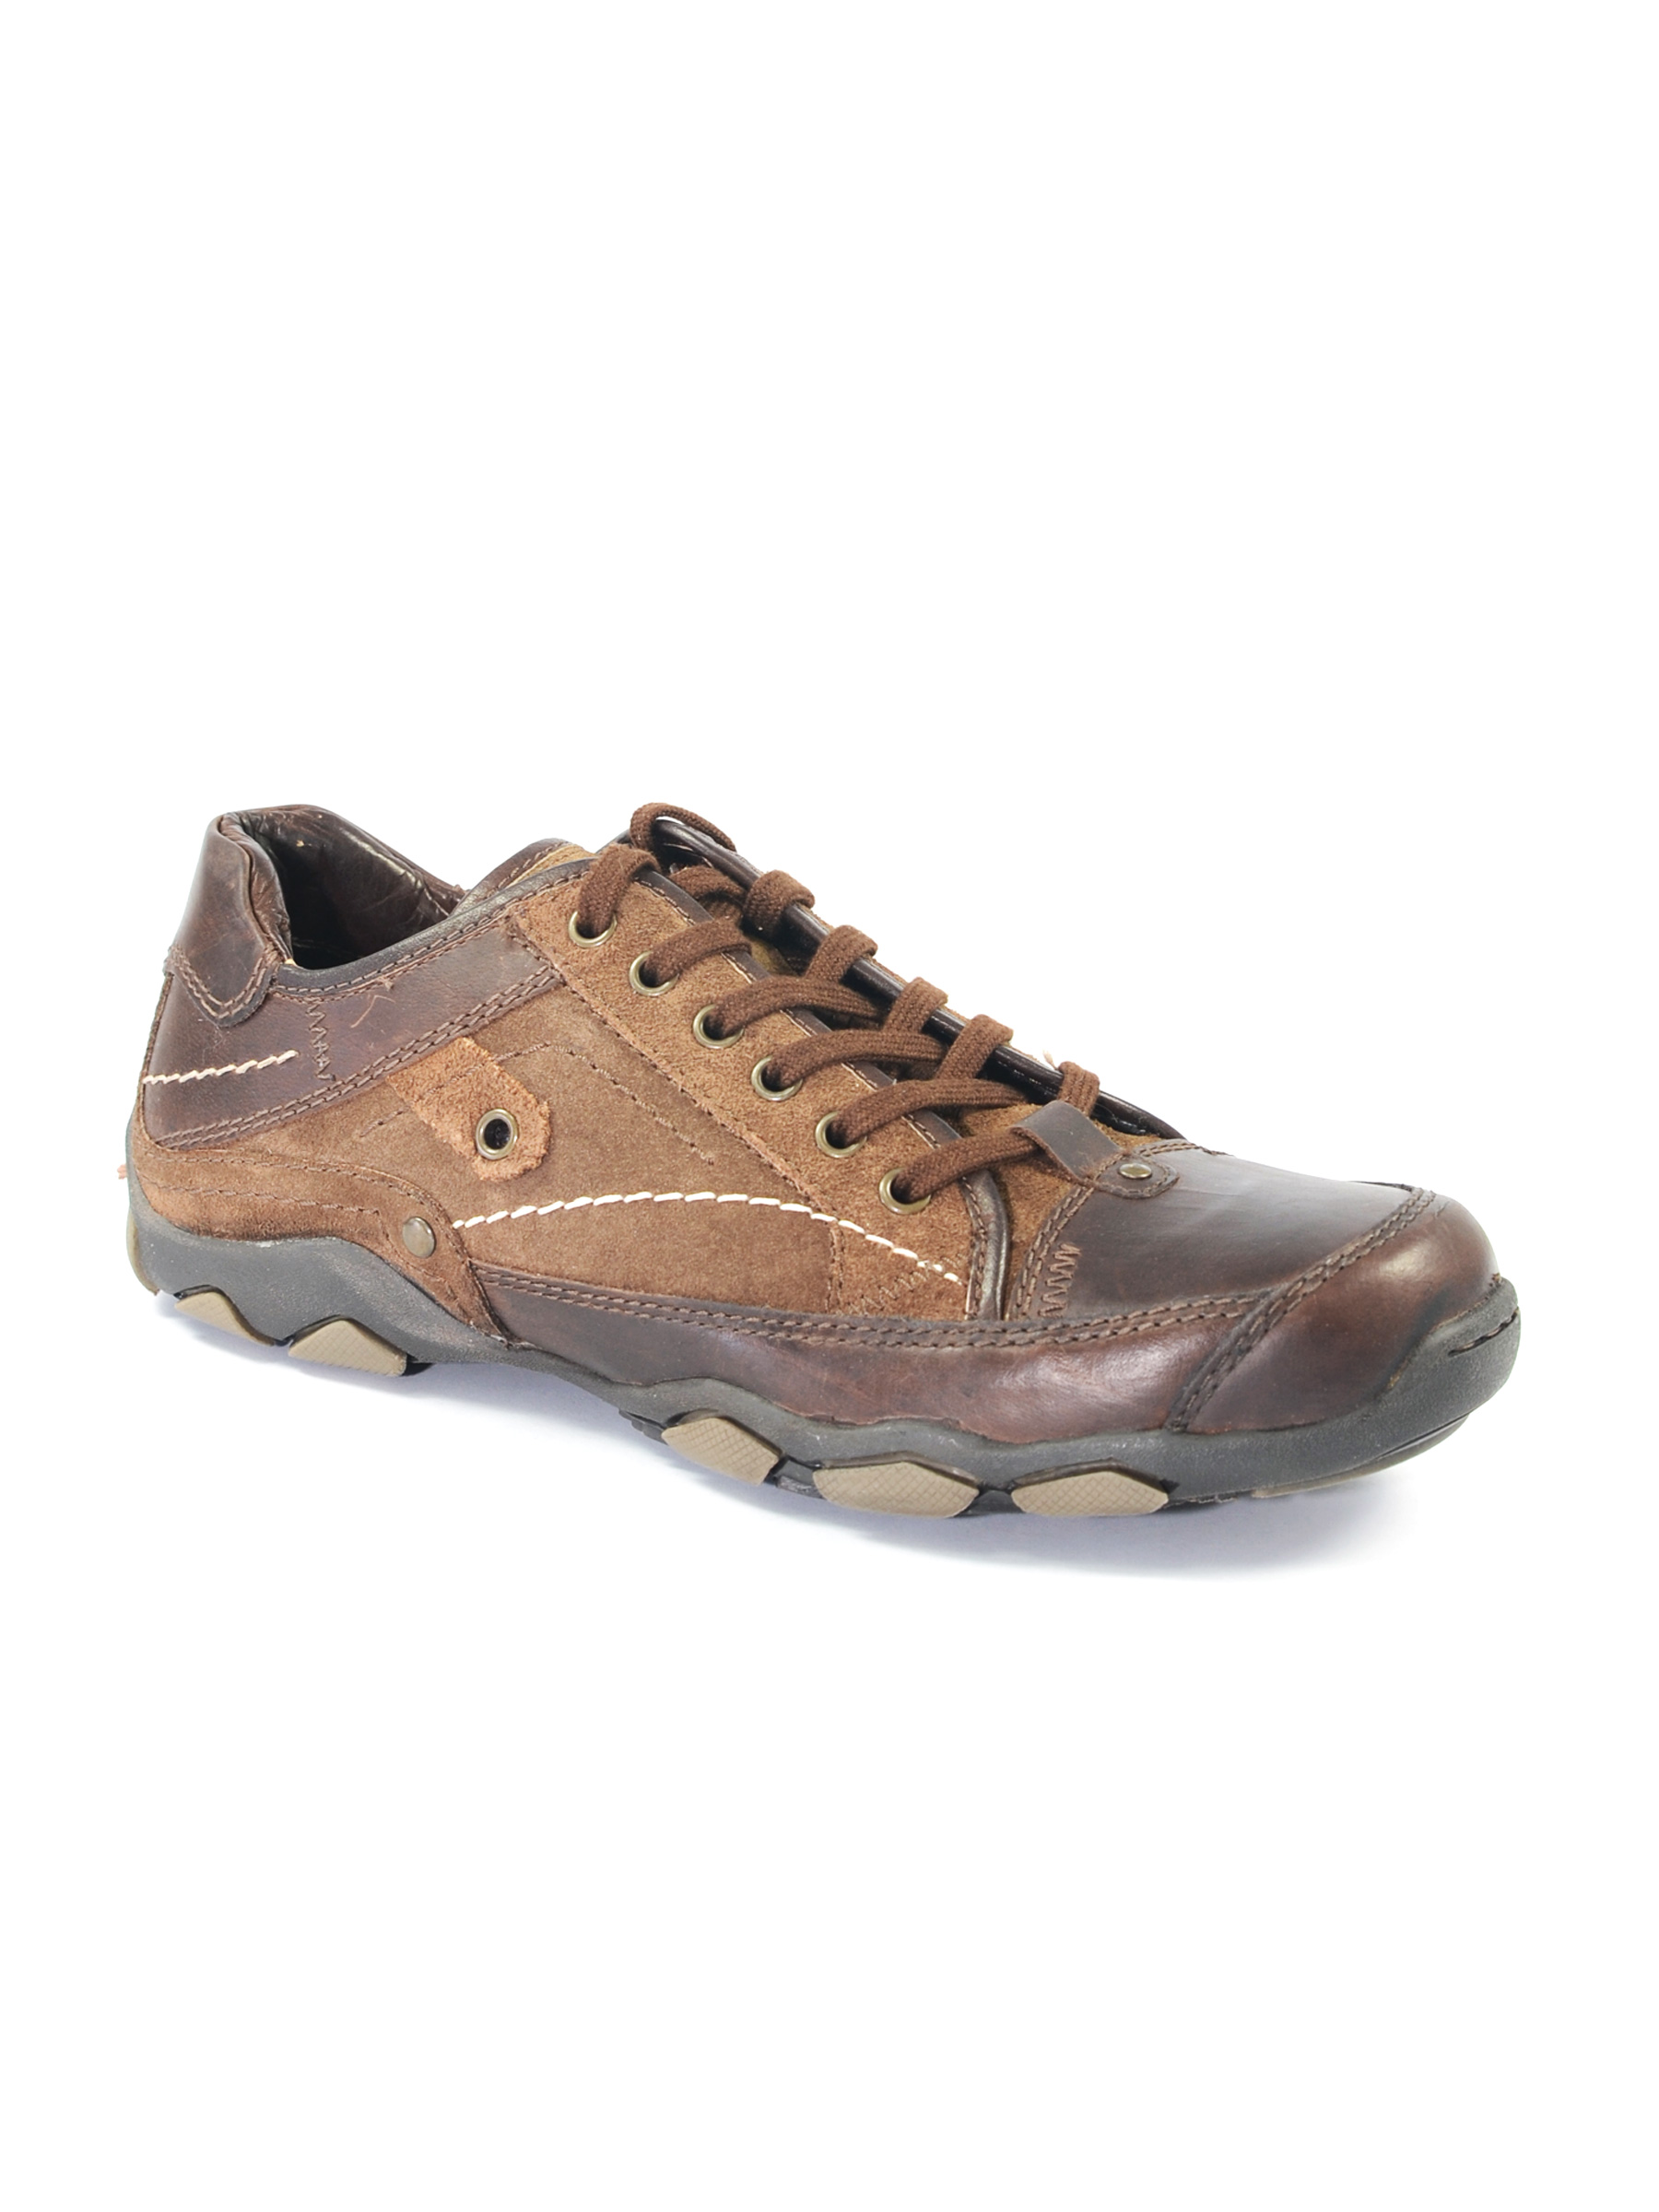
Red Tape Men Brown Casual Shoes
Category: Footwear / Shoes / Casual Shoes
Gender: Men
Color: Brown
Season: Winter 2018
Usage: Casual